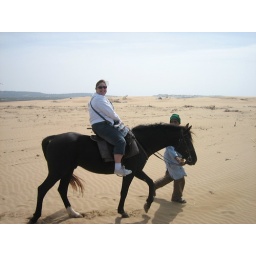
Me on a horse on the beach in Essoauria.